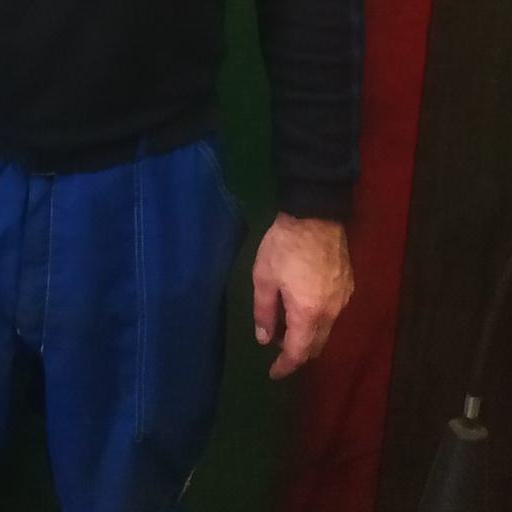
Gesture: no_gesture